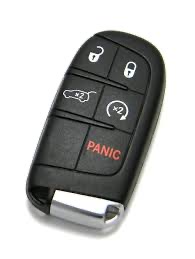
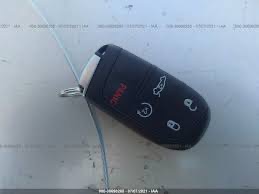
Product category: misc
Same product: yes